Ricky Martin

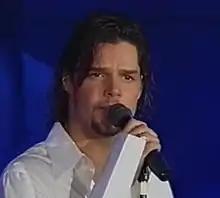
Martin performing "Te Extraño, Te Olvido, Te Amo" at the 37th Viña del Mar International Song Festival in 1996

During his time with Menudo, he became a "key-member of the group" and a "fan-favorite", while the band released 11 albums, including the Grammy-nominated "Evolución" (1984) and their highest-charting and longest-running album on the US "Billboard" 200, "Menudo" (1985). The former featured Martin's debut single, "Rayo de Luna" and the latter included the hit single "Hold Me". "Hold Me" became the group's first and only entry on the US "Billboard" Hot 100 chart, peaking at number 62. It was ranked among the "100 Greatest Boy Band Songs of All Time" by "Billboard", the "75 Greatest Boy Band Songs of All Time" by "Rolling Stone", and the "30 Best Boy Band Songs" by "Complex". Besides the musical career, Martin appeared with other members of Menudo in the American romantic comedy/drama television series, "The Love Boat" (1985), and the Argentine soap opera, "Por Siempre Amigos" (1987). He also developed an interest in philanthropy when the group became UNICEF ambassadors.